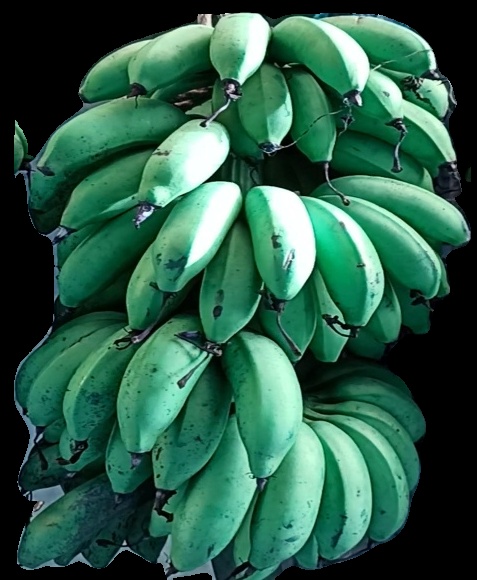
Variety: rasbale
Grade: grade2